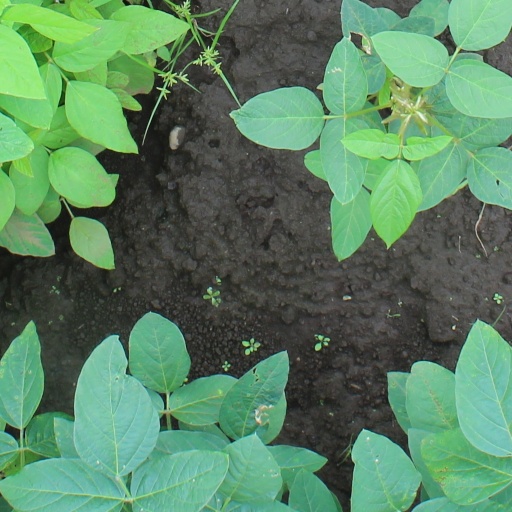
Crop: soybean